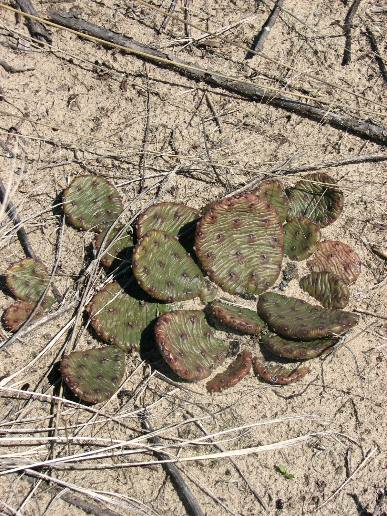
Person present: No